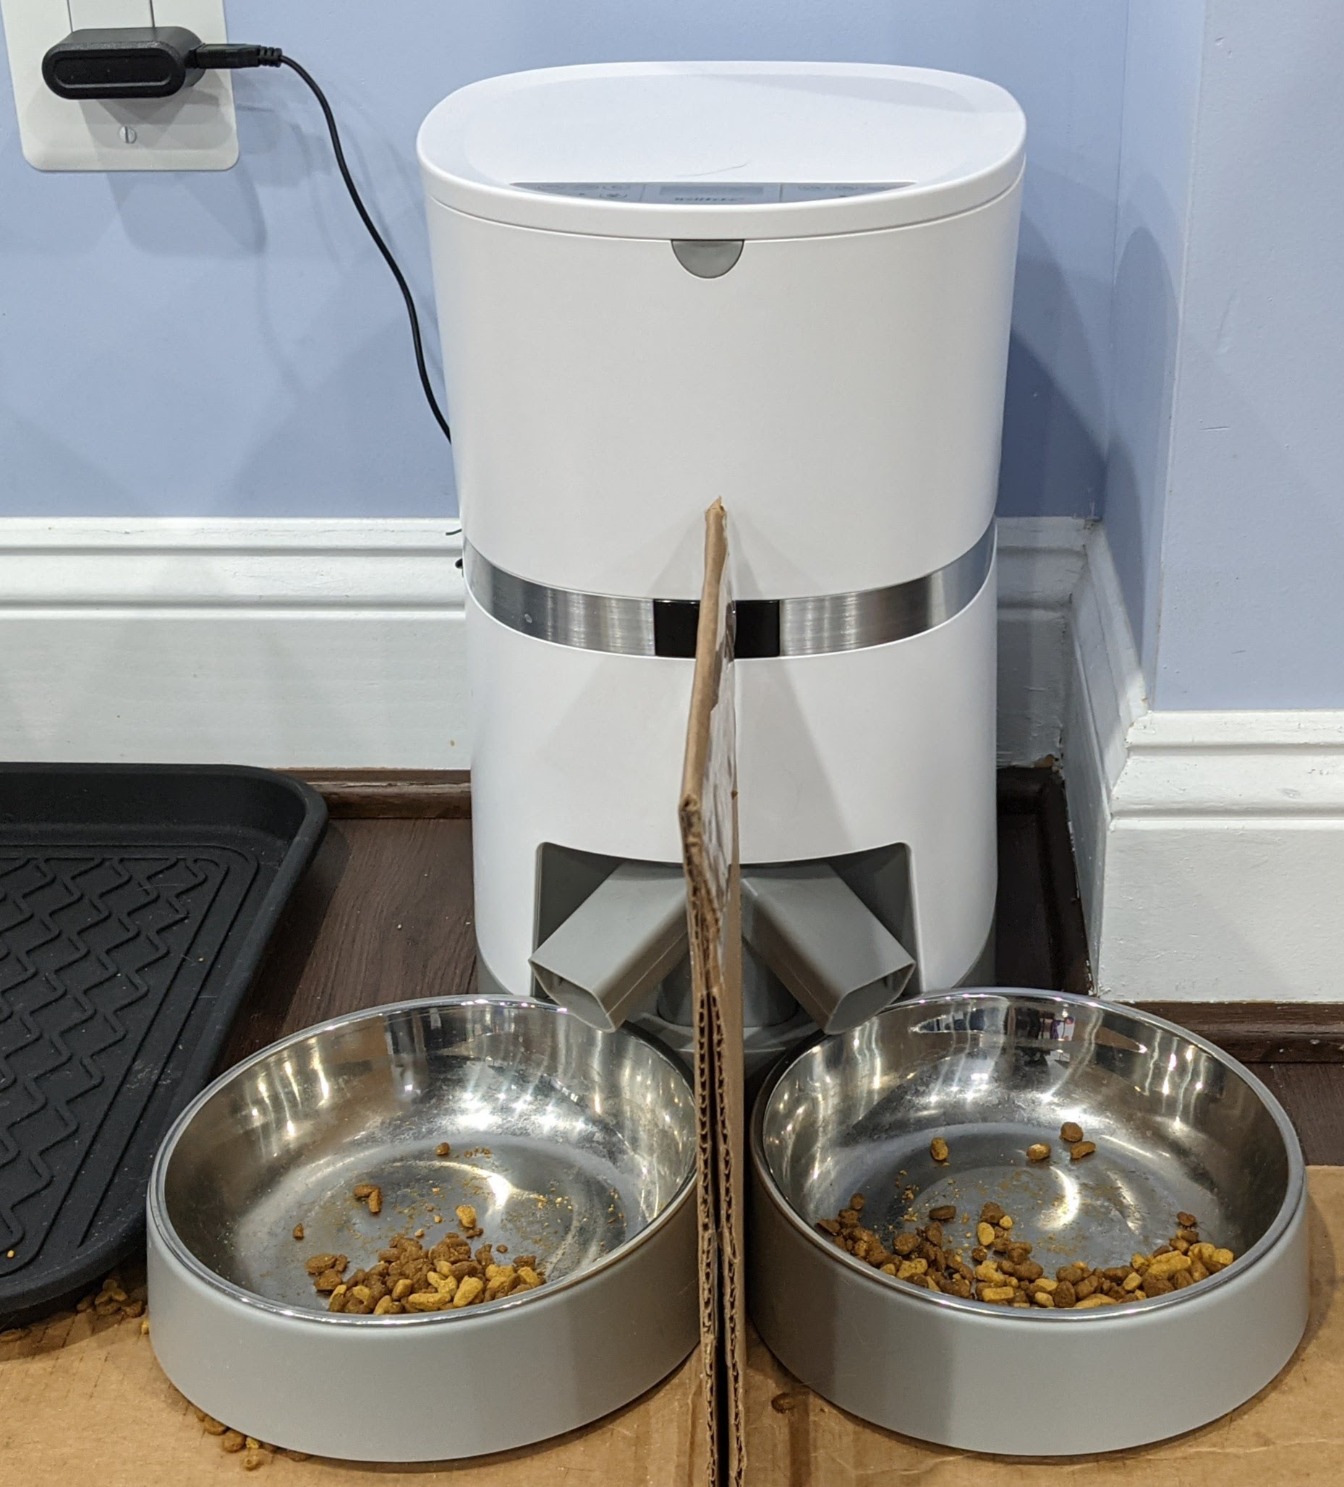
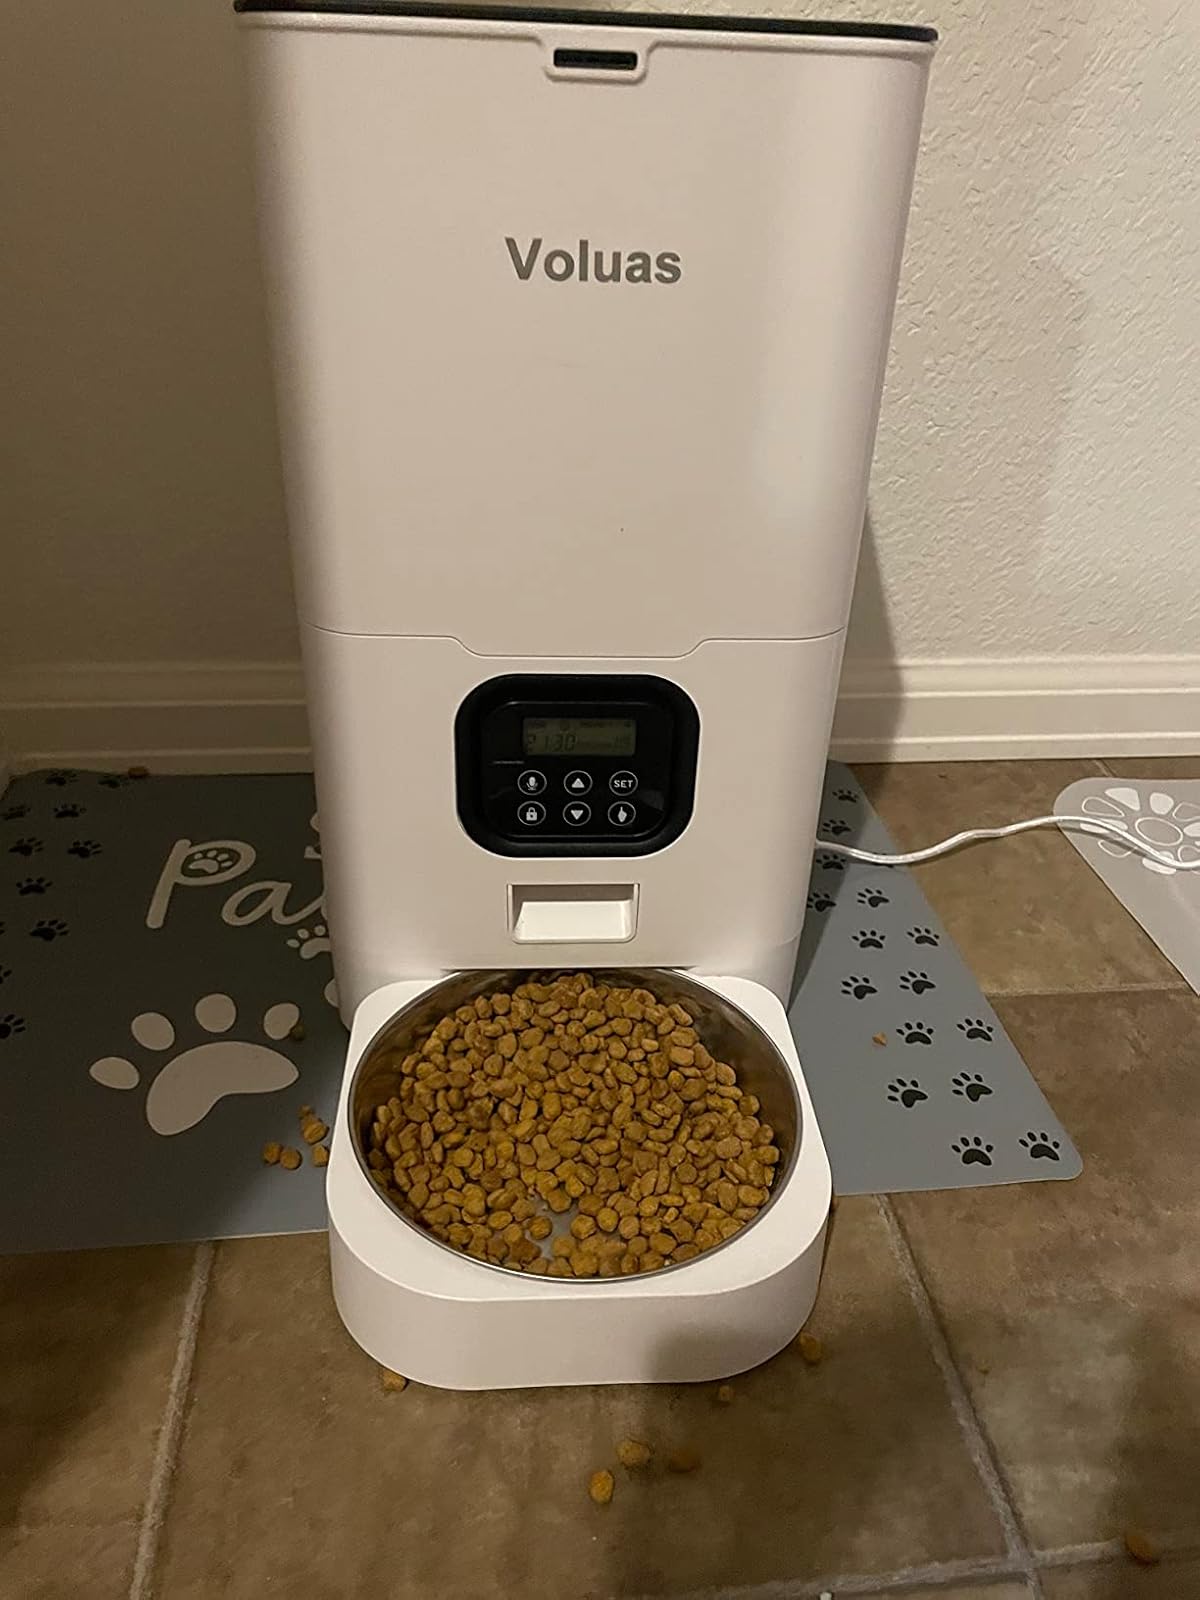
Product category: items_feeder
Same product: no